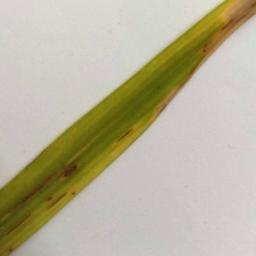
Label: Rice___Leaf_Blast